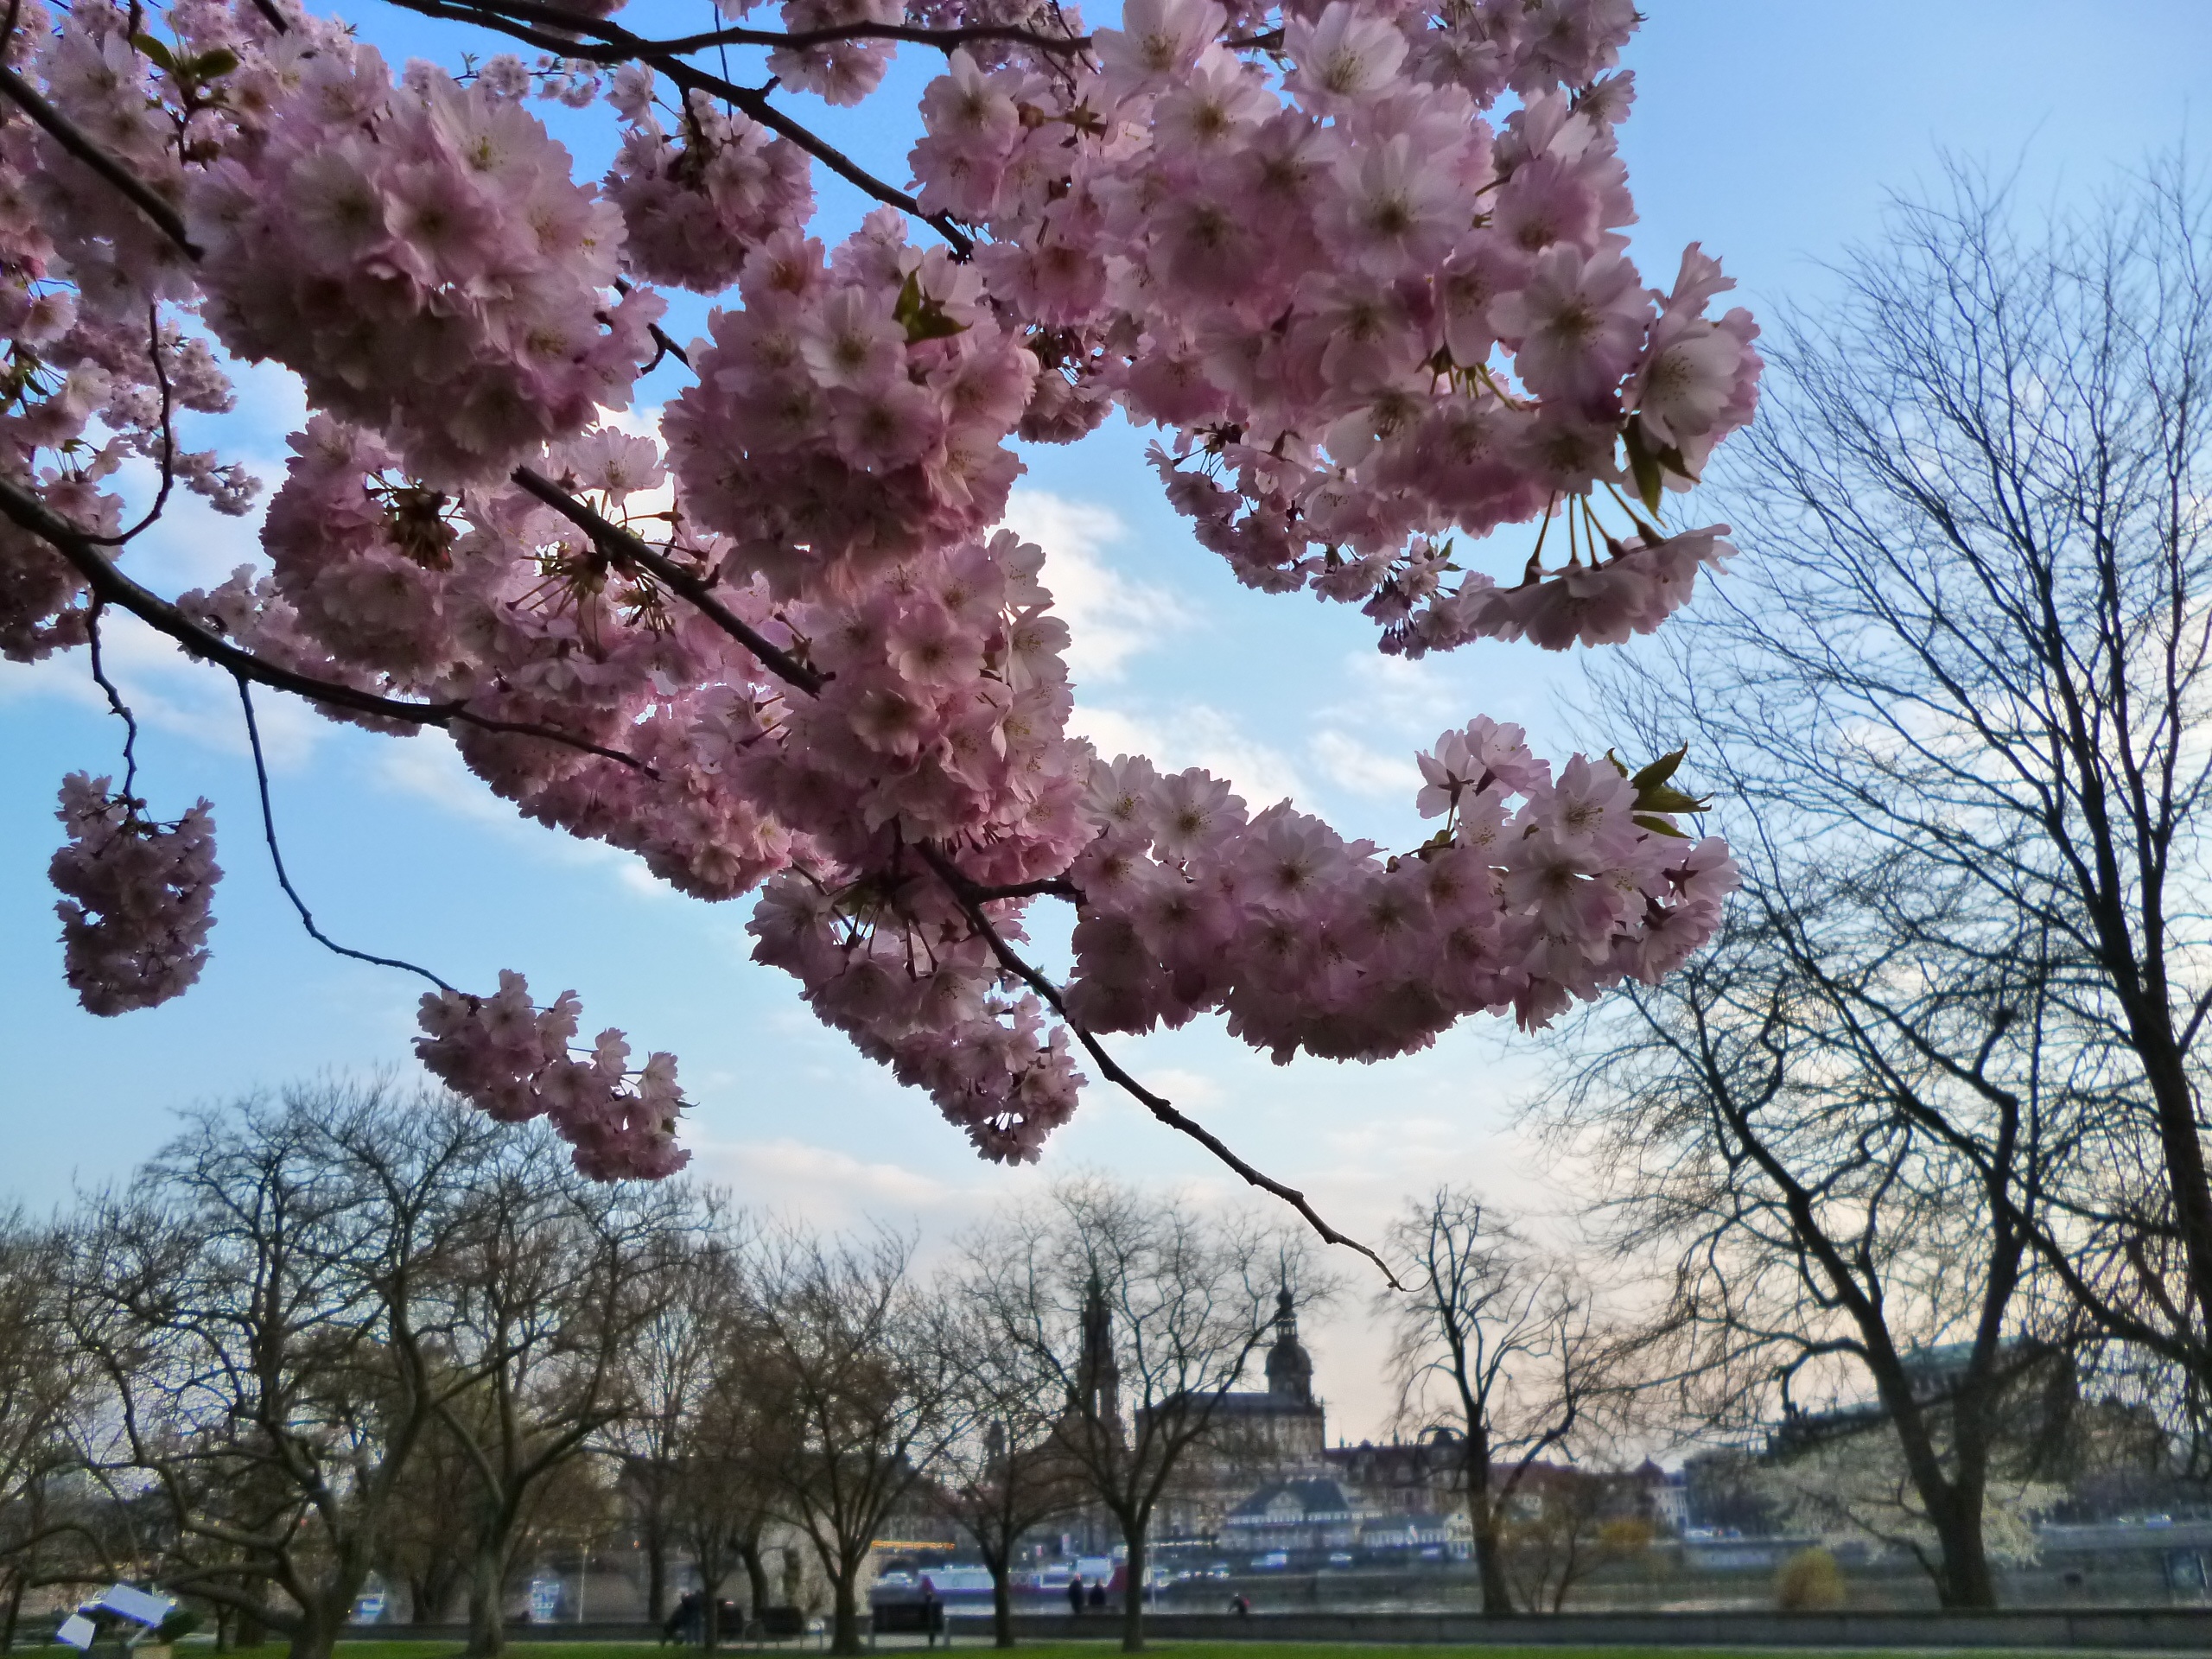
tree, blossom, plant, flower, spring, produce, cherry blossom